Aero L-39 Skyfox

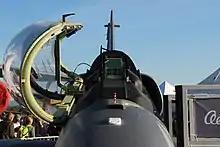
Close view of the upper forward fuselage and cockpit

The full prototype L-39NG conducted its maiden flight, as per schedule, on 22 December 2018. In 2019, it was announced that Aero Vodochody was changing the L-39NG's certification schedule, this was reportedly in response to customer demands for increased capability; the move was to facilitate the clearance of deliveries in the full trainer configuration during the latter part of 2020, whereas the earlier intent had been to secure approval for a basic standard sometime in late 2019. By September 2019, a total of three aircraft were involved in the test programme; the L-39CW was being used for avionics testing and investigations of its spin/stall characteristics, while the prototype L-39NG was conducting basic performance testing, including ground vibration testing at the Czech Aerospace Research Centre; reportedly, weapons testing for the light attack role had also been performed.